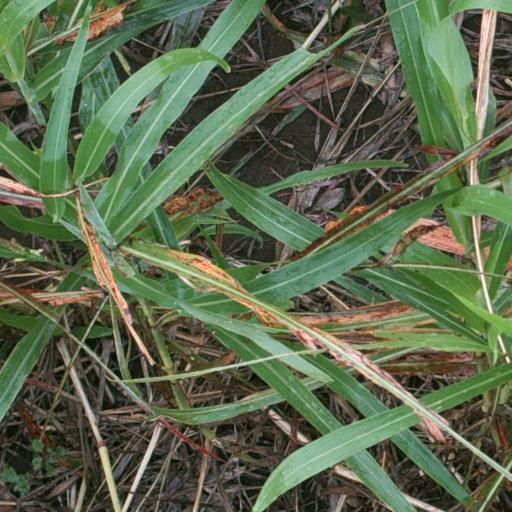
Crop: sorghum